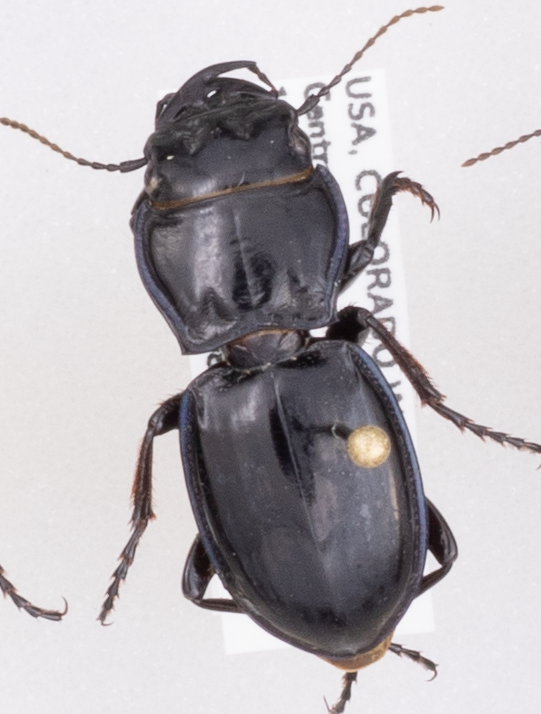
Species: Pasimachus elongatus
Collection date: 2020-09-02
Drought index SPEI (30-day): -1.77
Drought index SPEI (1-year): -0.9
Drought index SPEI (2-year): -0.2